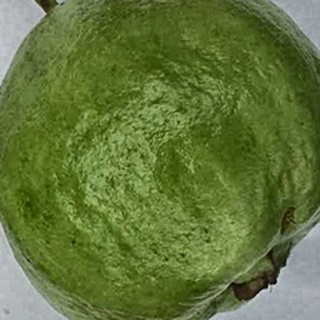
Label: healthy_guava